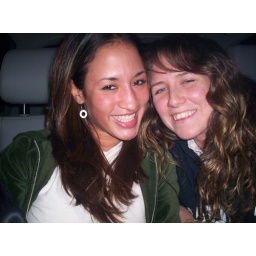
me &amp;amp; red in her car